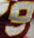
Number: 9